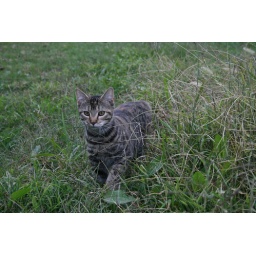
The Calli cat adventuring near a patch of tall grass